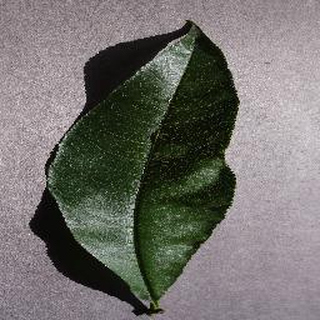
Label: healthy_peach